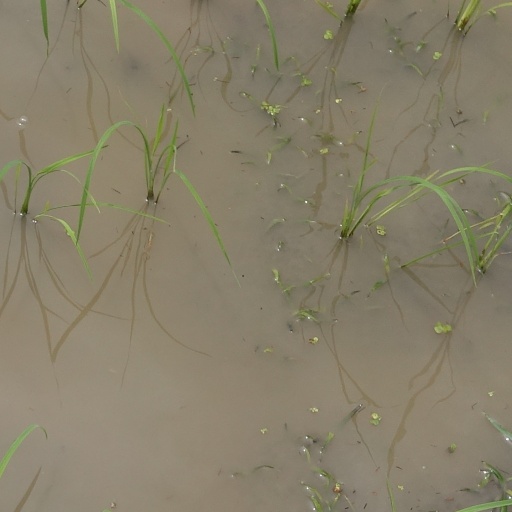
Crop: rice